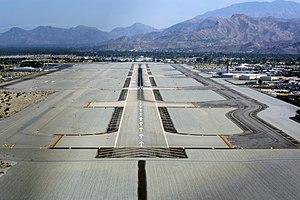
L'aéroport international de Palm Springs est un aéroport de l'est de Palm Springs, en Californie.